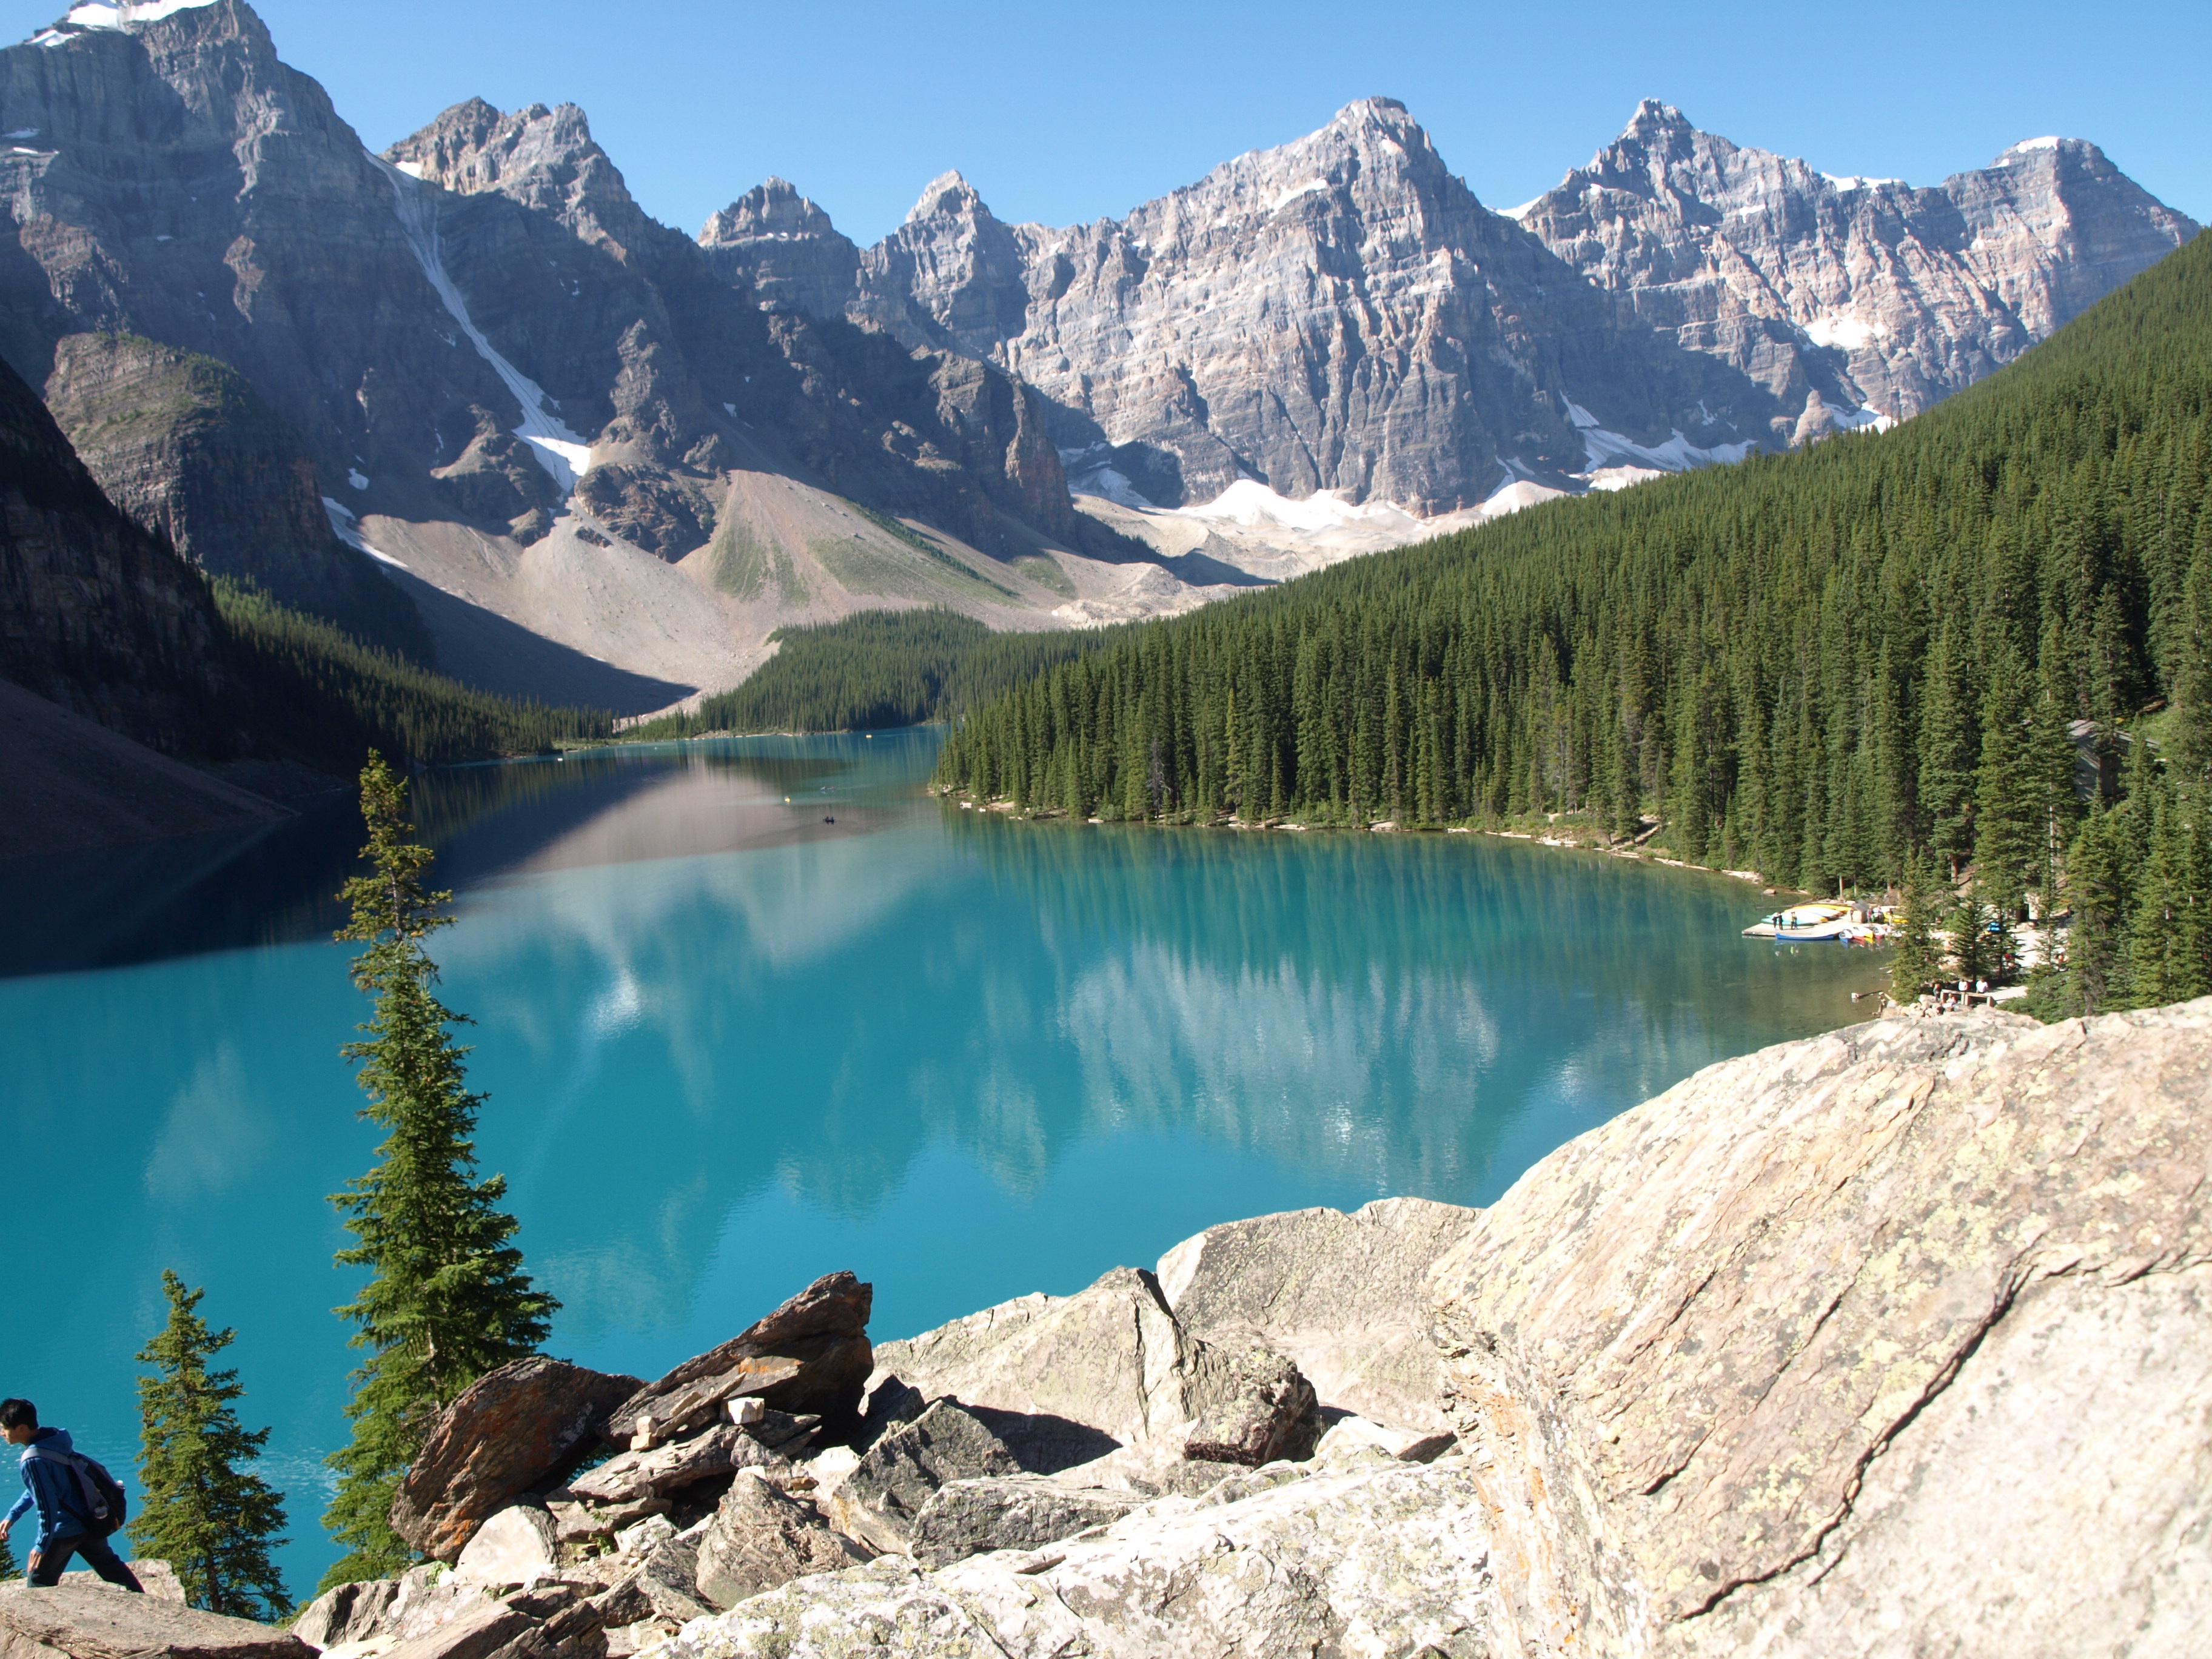
landscape, wilderness, walking, mountain, hiking, lake, adventure, valley, mountain range, fjord, reservoir, national park, ridge, alps, canada, backpacking, plateau, fell, cirque, loch, crater lake, moraine, landform, tarn, mountain pass, glacial lake, mountainous landforms, glacial landform